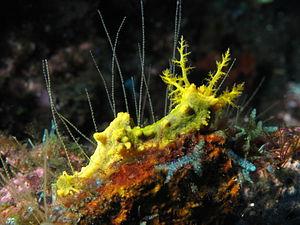
Colochirus robustus, communément nommé Concombre de mer jaune, est une espèce d'échinodermes de la famille des Cucumariidae.
Colochirus est un genre d'holothuries de la famille des Cucumariidae.